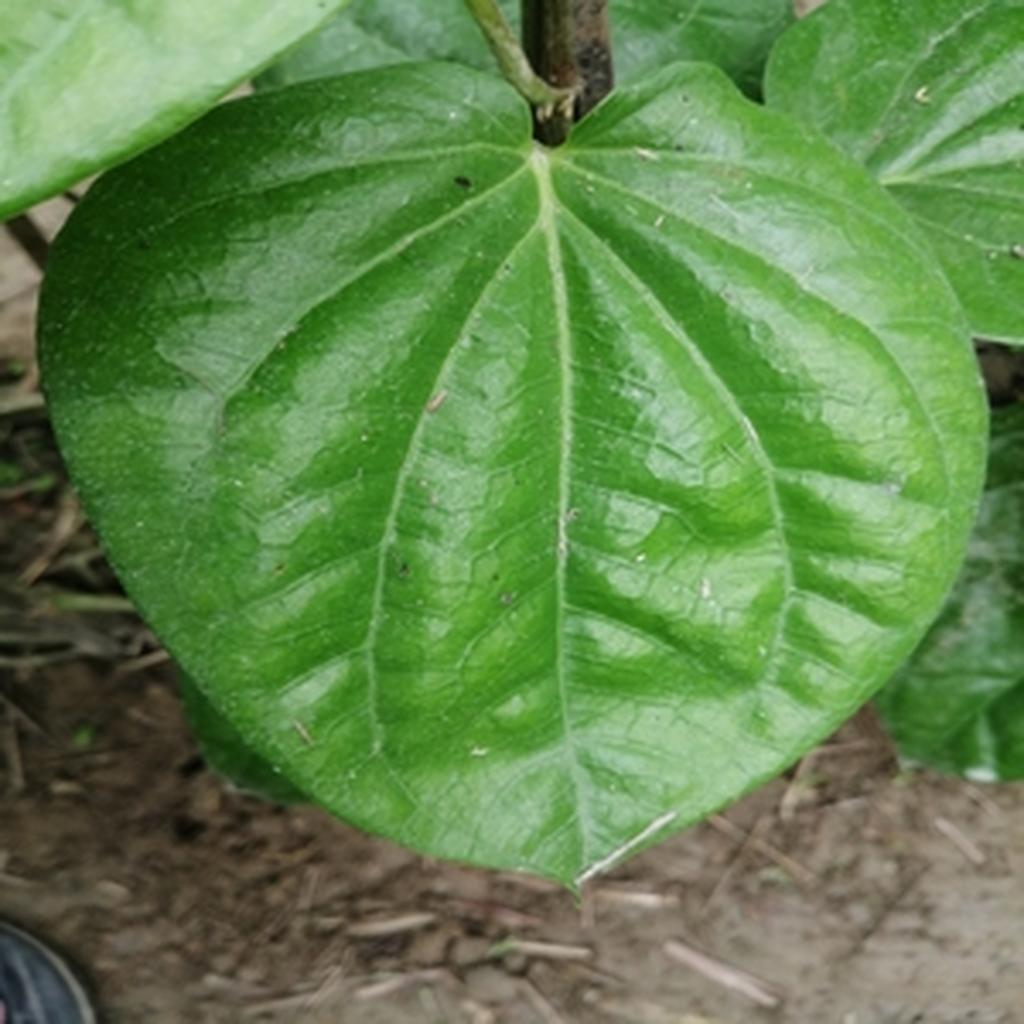
Label: Healthy_Leaf